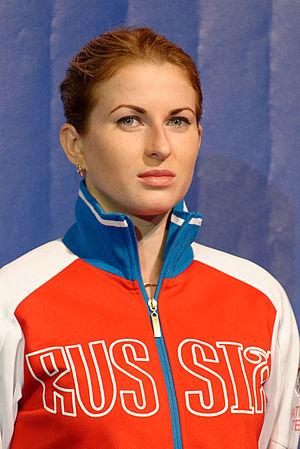
La Russe Inna Deriglazova sur le podium du fleuret féminin des championnats du monde d'escrime 2013 au Syma Hall à Budapest, le 10 août 2013.
Inna Vasilyevna Deriglazova, née le 10 mars 1990 à Kourtchatov, est une escrimeuse russe pratiquant le fleuret.